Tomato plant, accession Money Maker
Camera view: bottom (45 deg); turntable rotation: 90 degrees
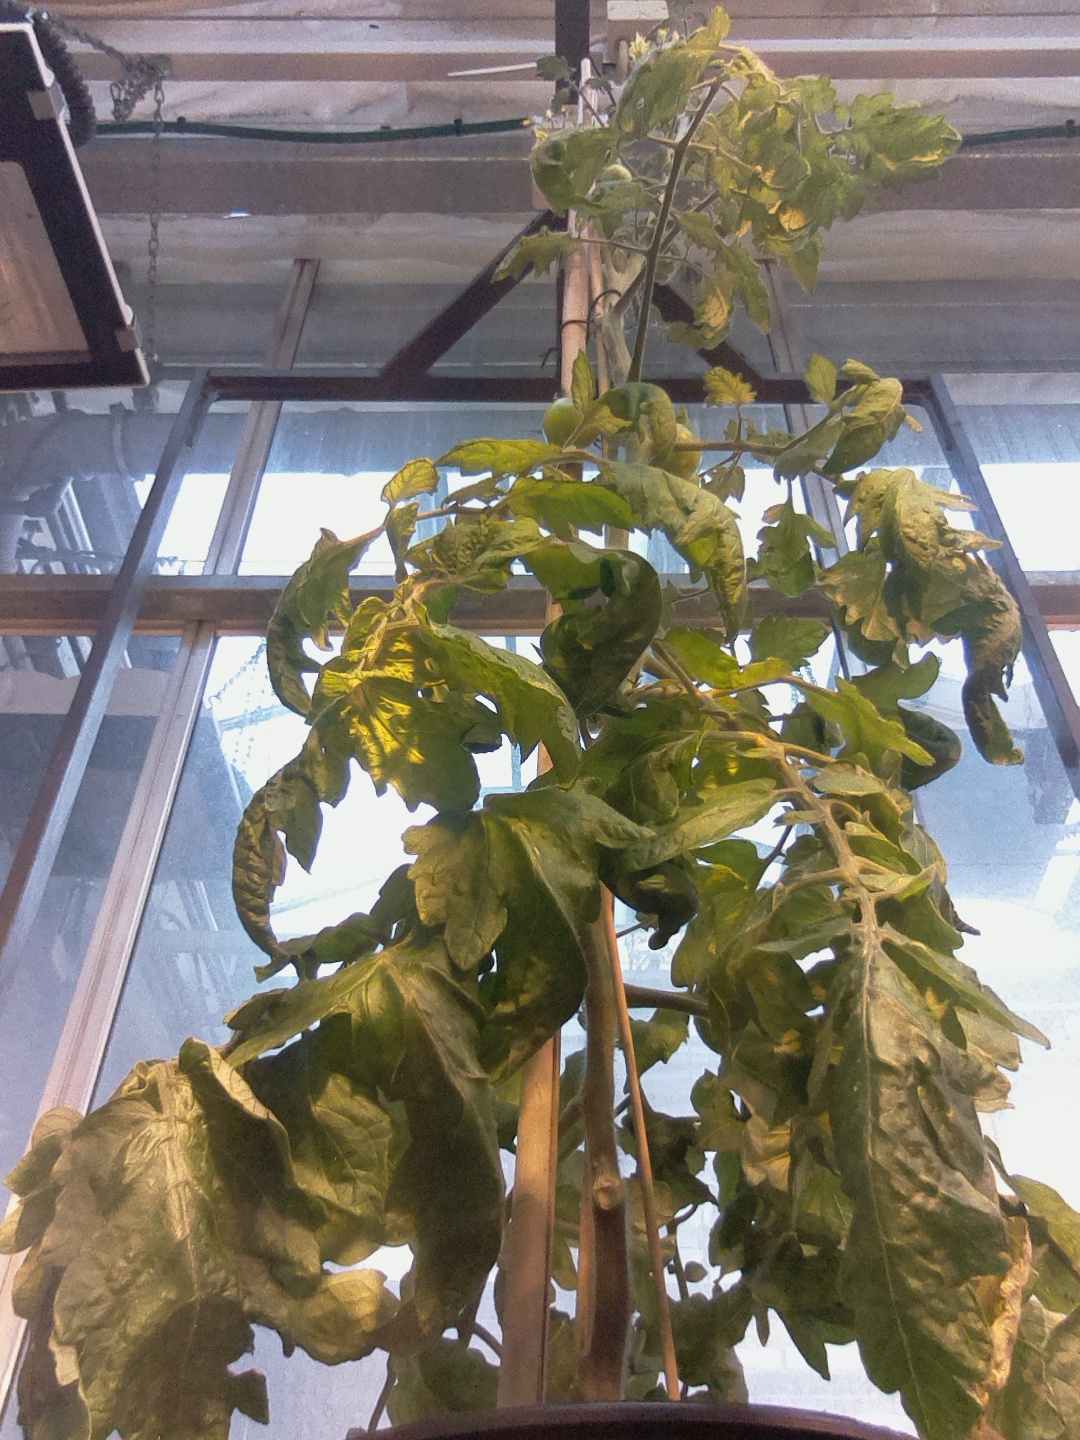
BBCH growth stage 73: 30%-40% of final fruit size